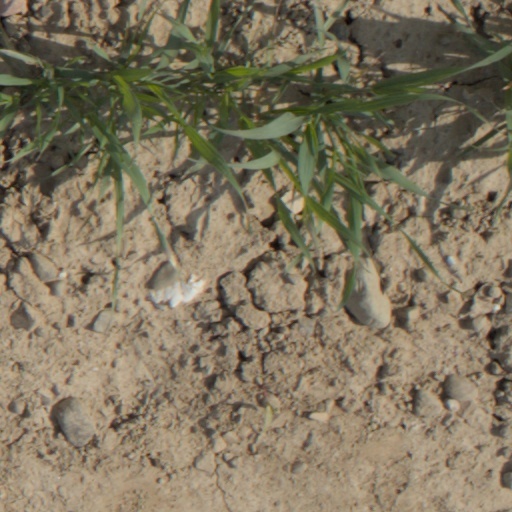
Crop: wheat